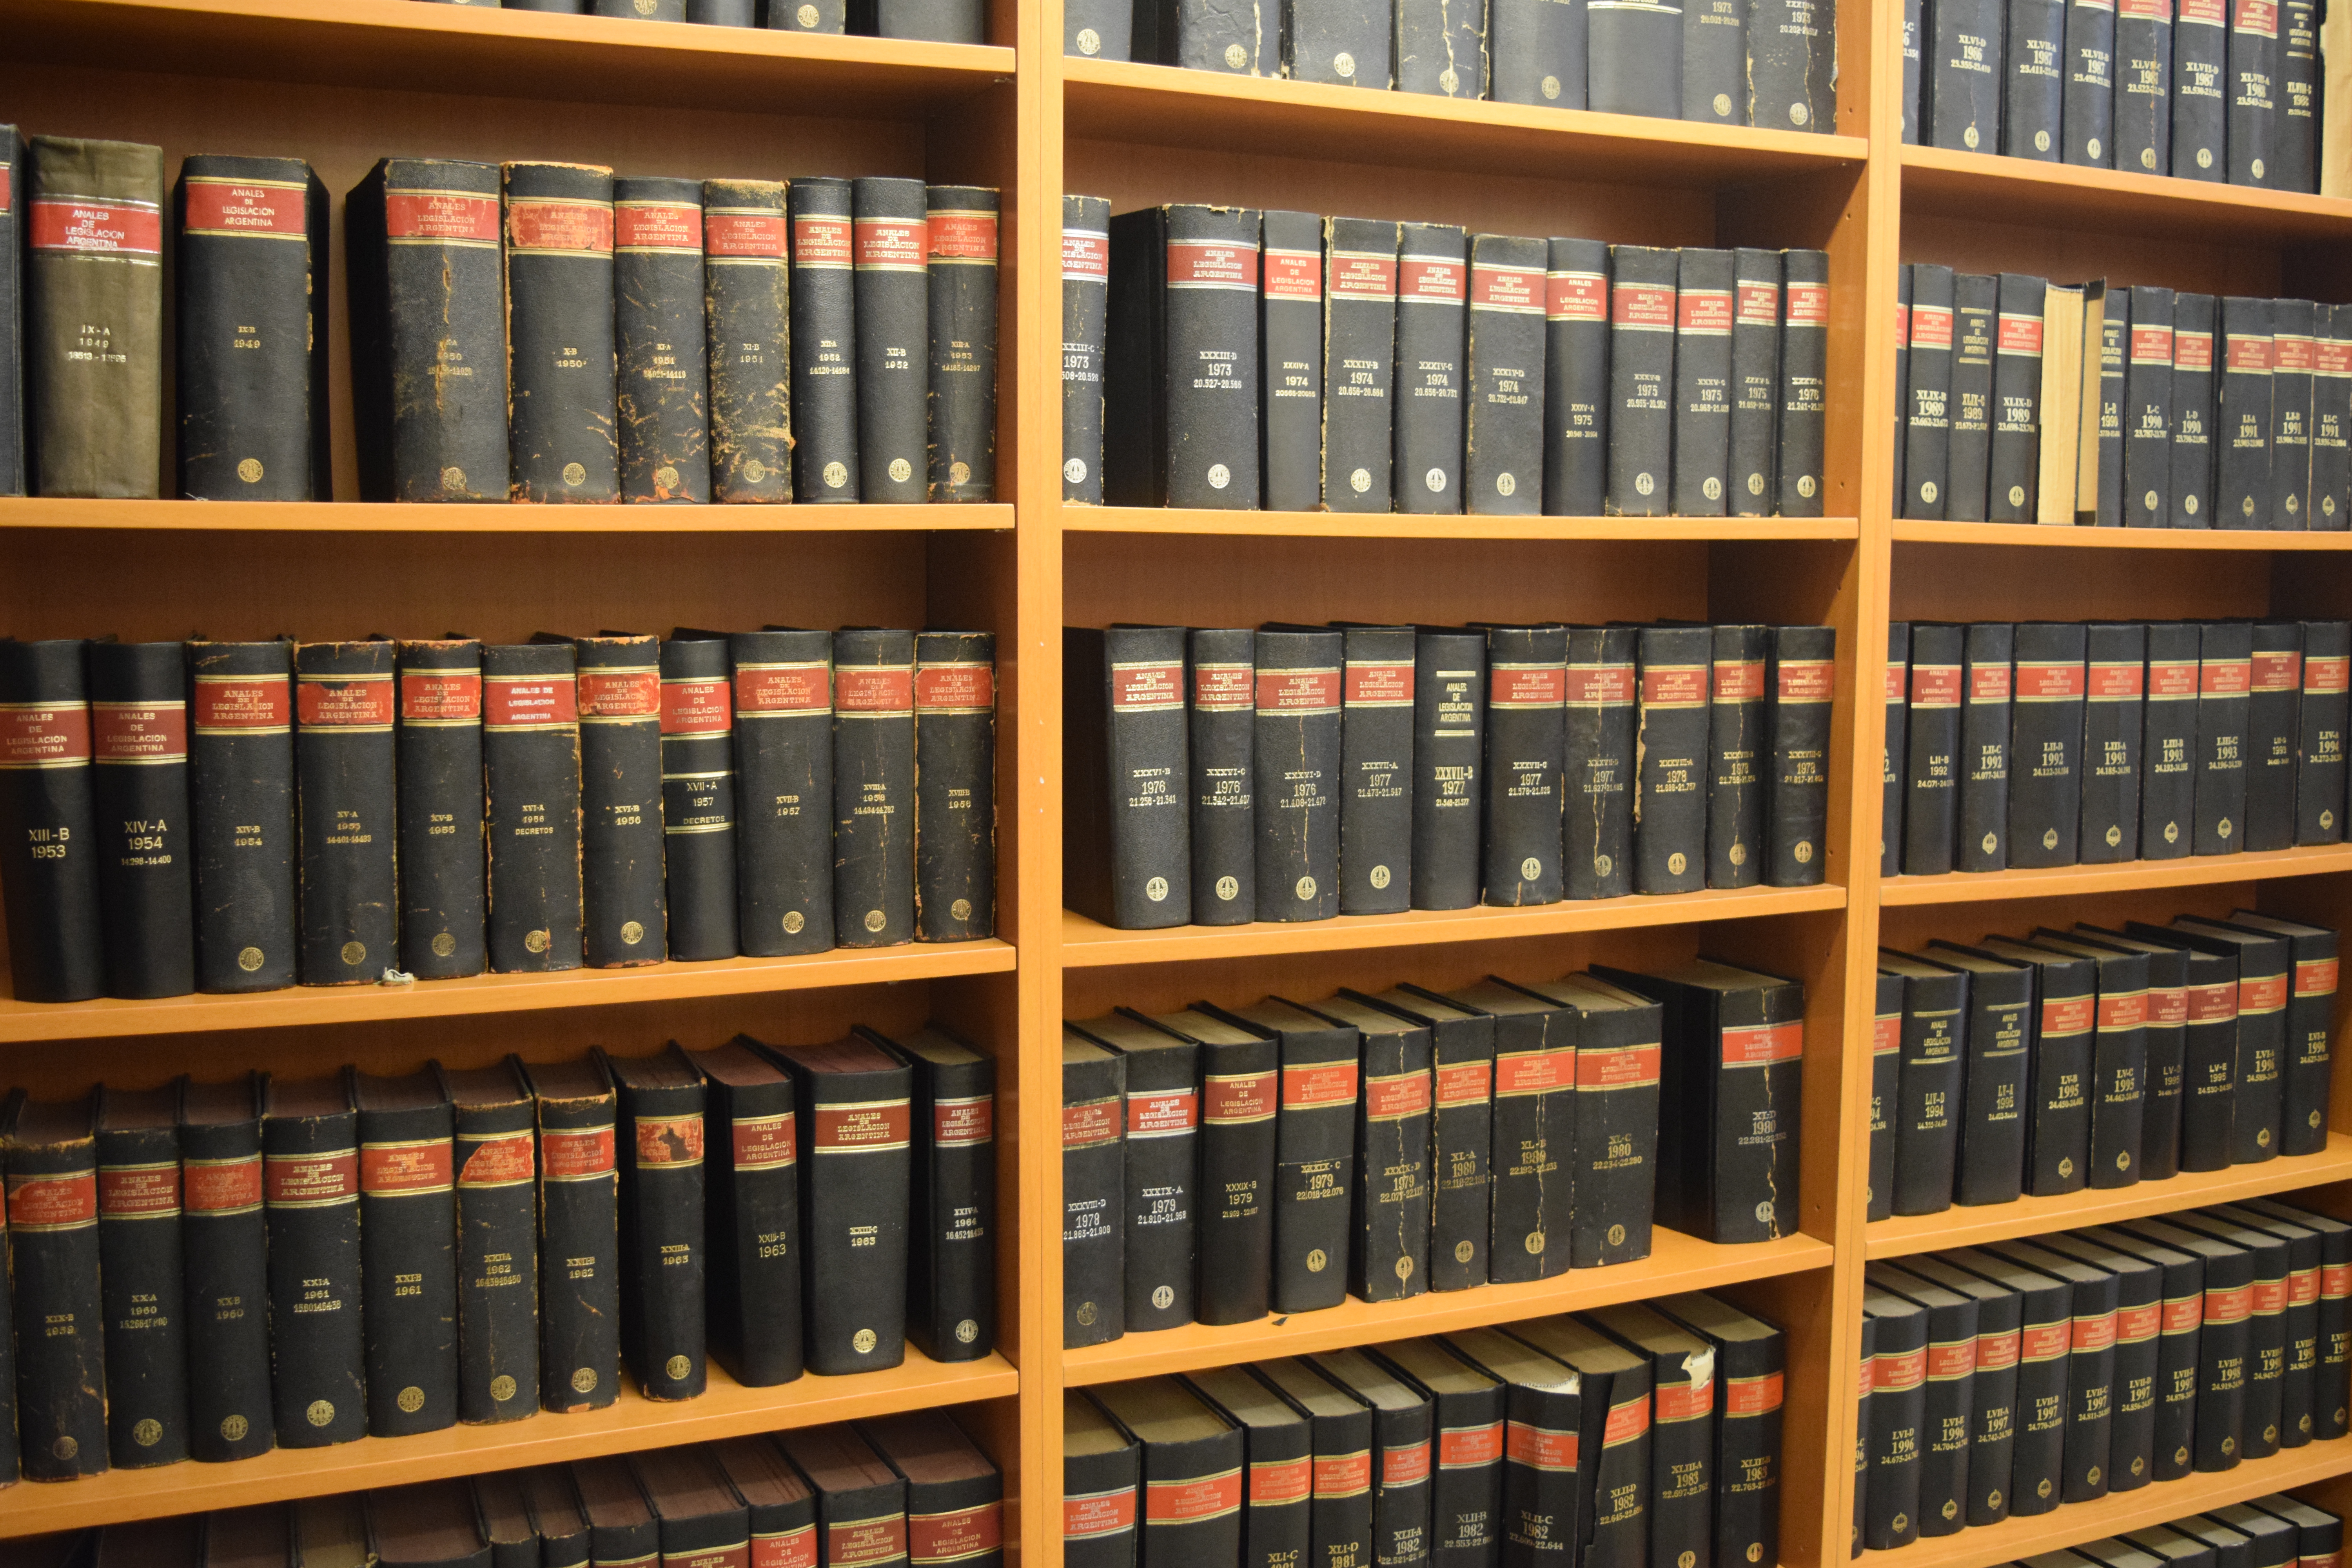
notary, books, laws, shelves, library, law, old, public deed, document, archives, shelf, shelving, book, bookcase, furniture, publication, public library, building, inventory